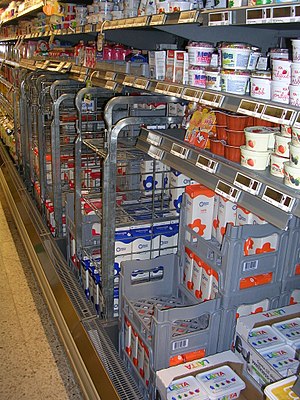
Mejeri
Mejeriprodukter i en skånsk butik
Et mejeri er en virksomhed eller en fabrik hvor mælk, primært komælk, men også fåremælk og gedemælk, forarbejdes til mejeriprodukter som ost, yoghurt, ymer, smør og drikkemælk, som sælges til grossister og forbrugere. Til fødevareindustrien produceres også valle og mælkeproteinet kasein.